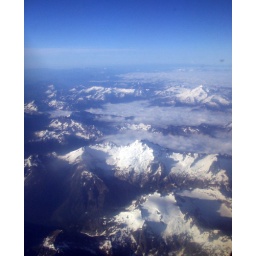
July 2005 - flying over the Cascade mountains